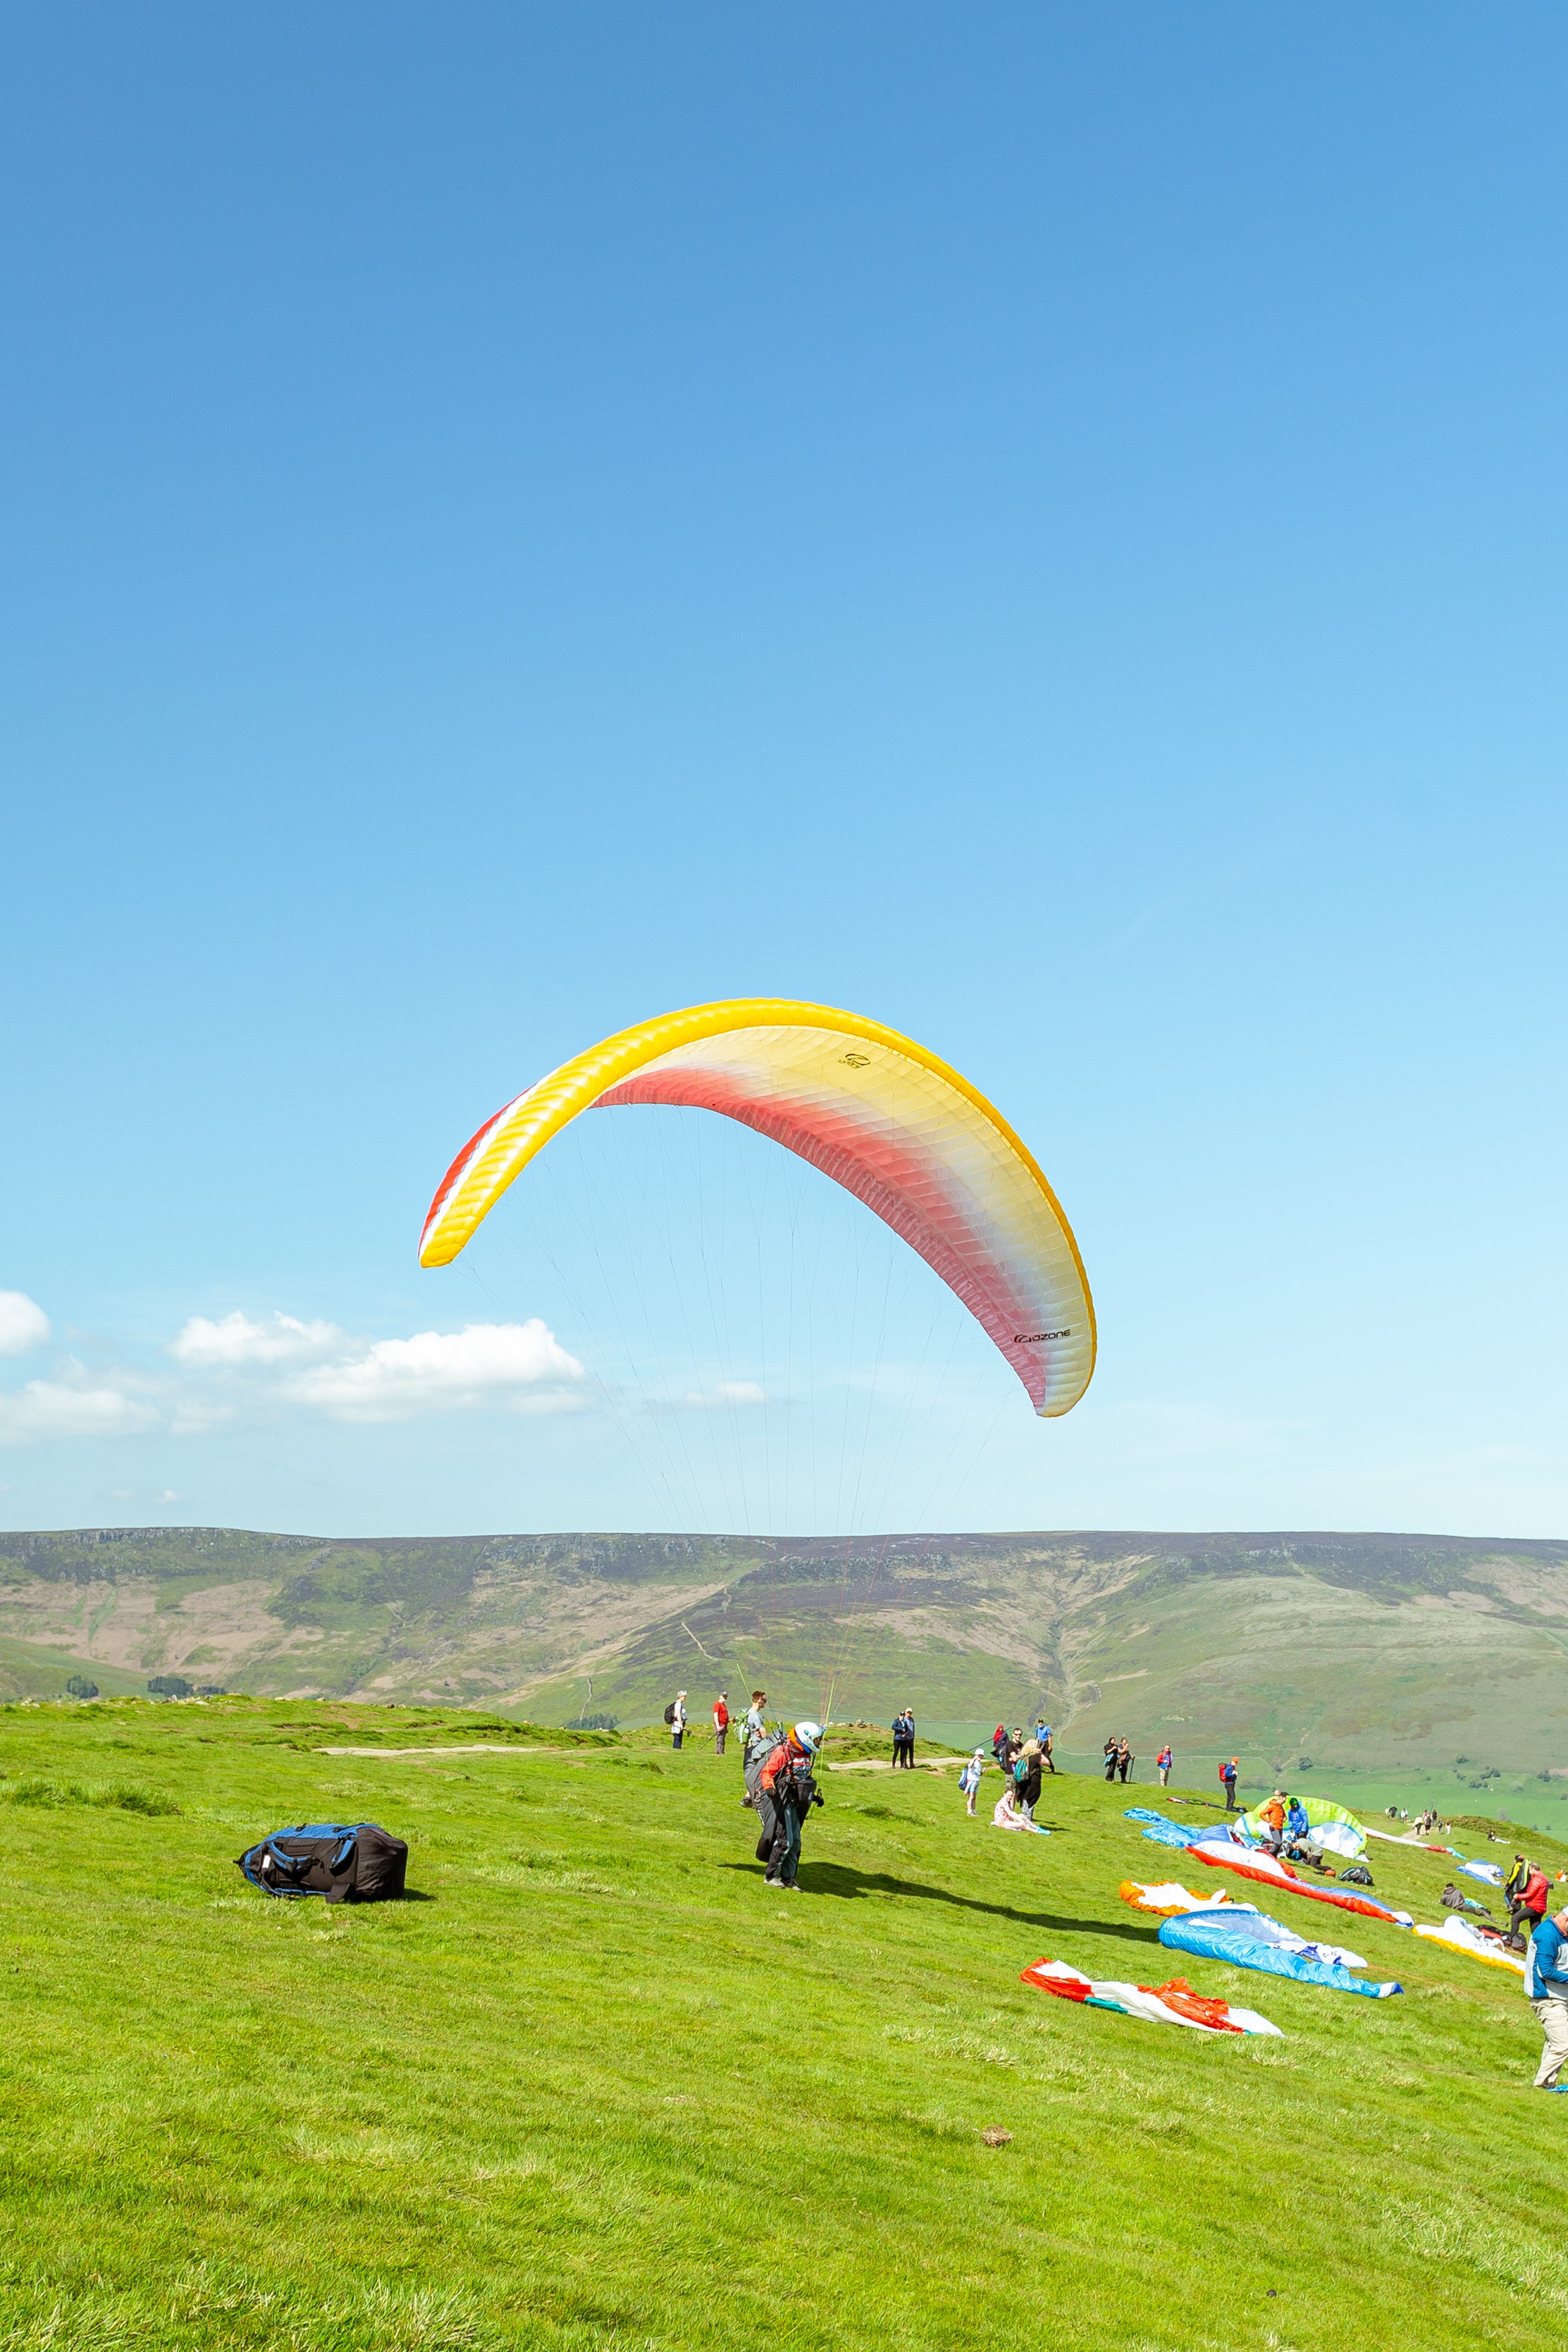
natural, sky, parachute, paragliding, natural environment, slope, cloud, parachuting, travel, terrain, windsports, leisure, grass, plain, landscape, grassland, mountainous landforms, wind, sports, horizon, meadow, recreation, fun, air sports, hill, mountain range, air travel, prairie, tree, cumulus, fell, extreme sport, pasture, natural landscape, adventure, field, steppe, tourism, flight, vacation, holiday